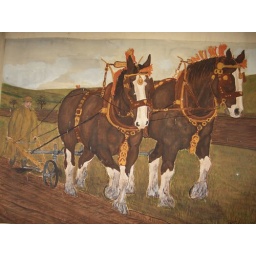
A water colour I did when I was a teenager from a photo or painting in a book